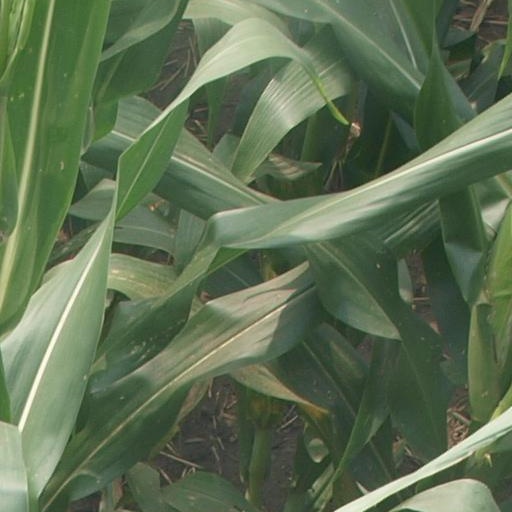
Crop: maize; corn